Jirón Santa Rosa

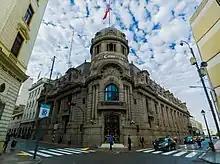
Headquarters of "El Comercio"

Jirón Santa Rosa, known as Jirón Antonio Miró Quesada (until 2017) and as Jirón Ayacucho before that, is a major street in the Damero de Pizarro, located in the historic centre of Lima, Peru. The street starts at its intersection with the Jirón de la Unión and continues until it reaches Miguel Grau Avenue.